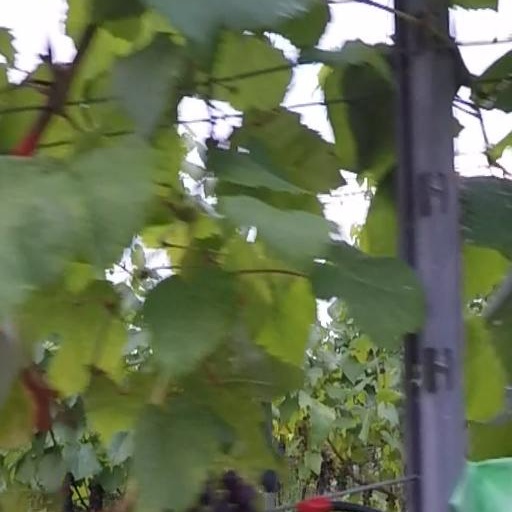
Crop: grape